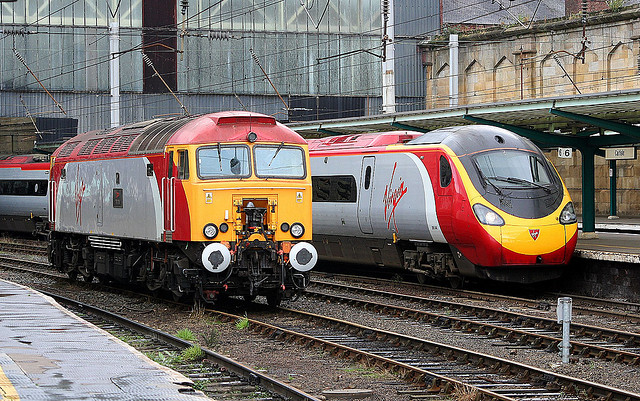
A couple of train engines riding down a set of tracks.

Two trains are stopped at a train station on parallel tracks.

Two trains are on train tracks next to each other, heading in the same direction.